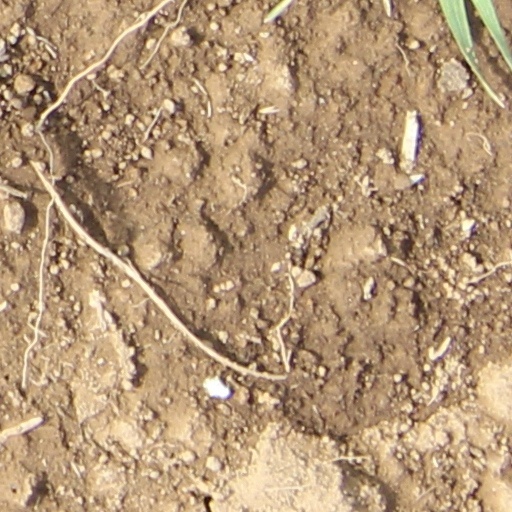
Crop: wheat